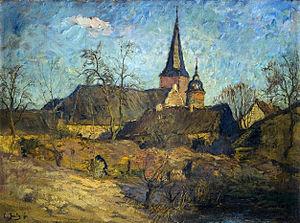
Carl Ernst Bernhard Jutz est un peintre allemand.